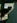
Number: 7